Bill Laimbeer

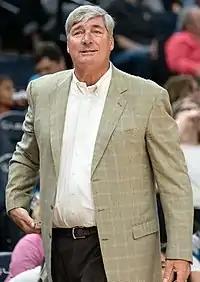
Laimbeer in 2019 as Las Vegas Aces head coach

William Laimbeer Jr. (born May 19, 1957) is an American former professional basketball coach and player who spent the majority of his career with the Detroit Pistons. Known for his physical style of play, he played a big part in the Pistons earning the nickname the “Bad Boys" in the mid-1980s before helping them win back-to-back NBA championships.